Sholpan Kozhakhmetova

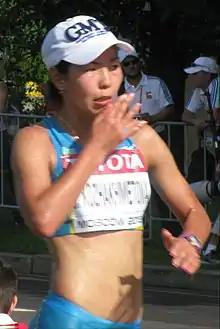
Sholpan Kozhakhmetova in action during Women's 20 kilometres walk at the 2013 World Championships in Athletics

Sholpan Kozhakhmetova (born 23 April 1991 in Taldykorgan) is a Kazakhstani race walker. She competed in the 20 km kilometres event at the 2012 Summer Olympics. Her twin sister, Ayman, competed in the same event at the 2012 Olympics.